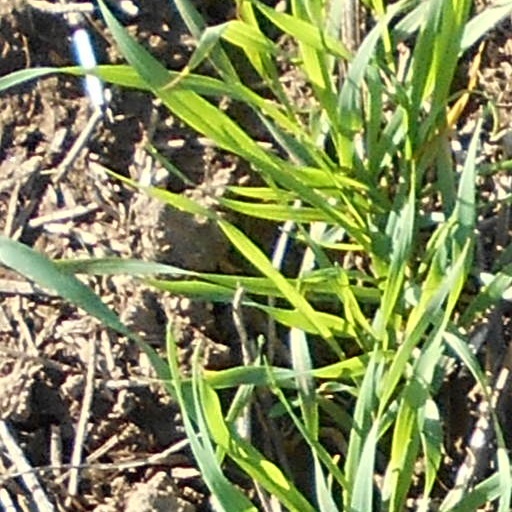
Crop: wheat